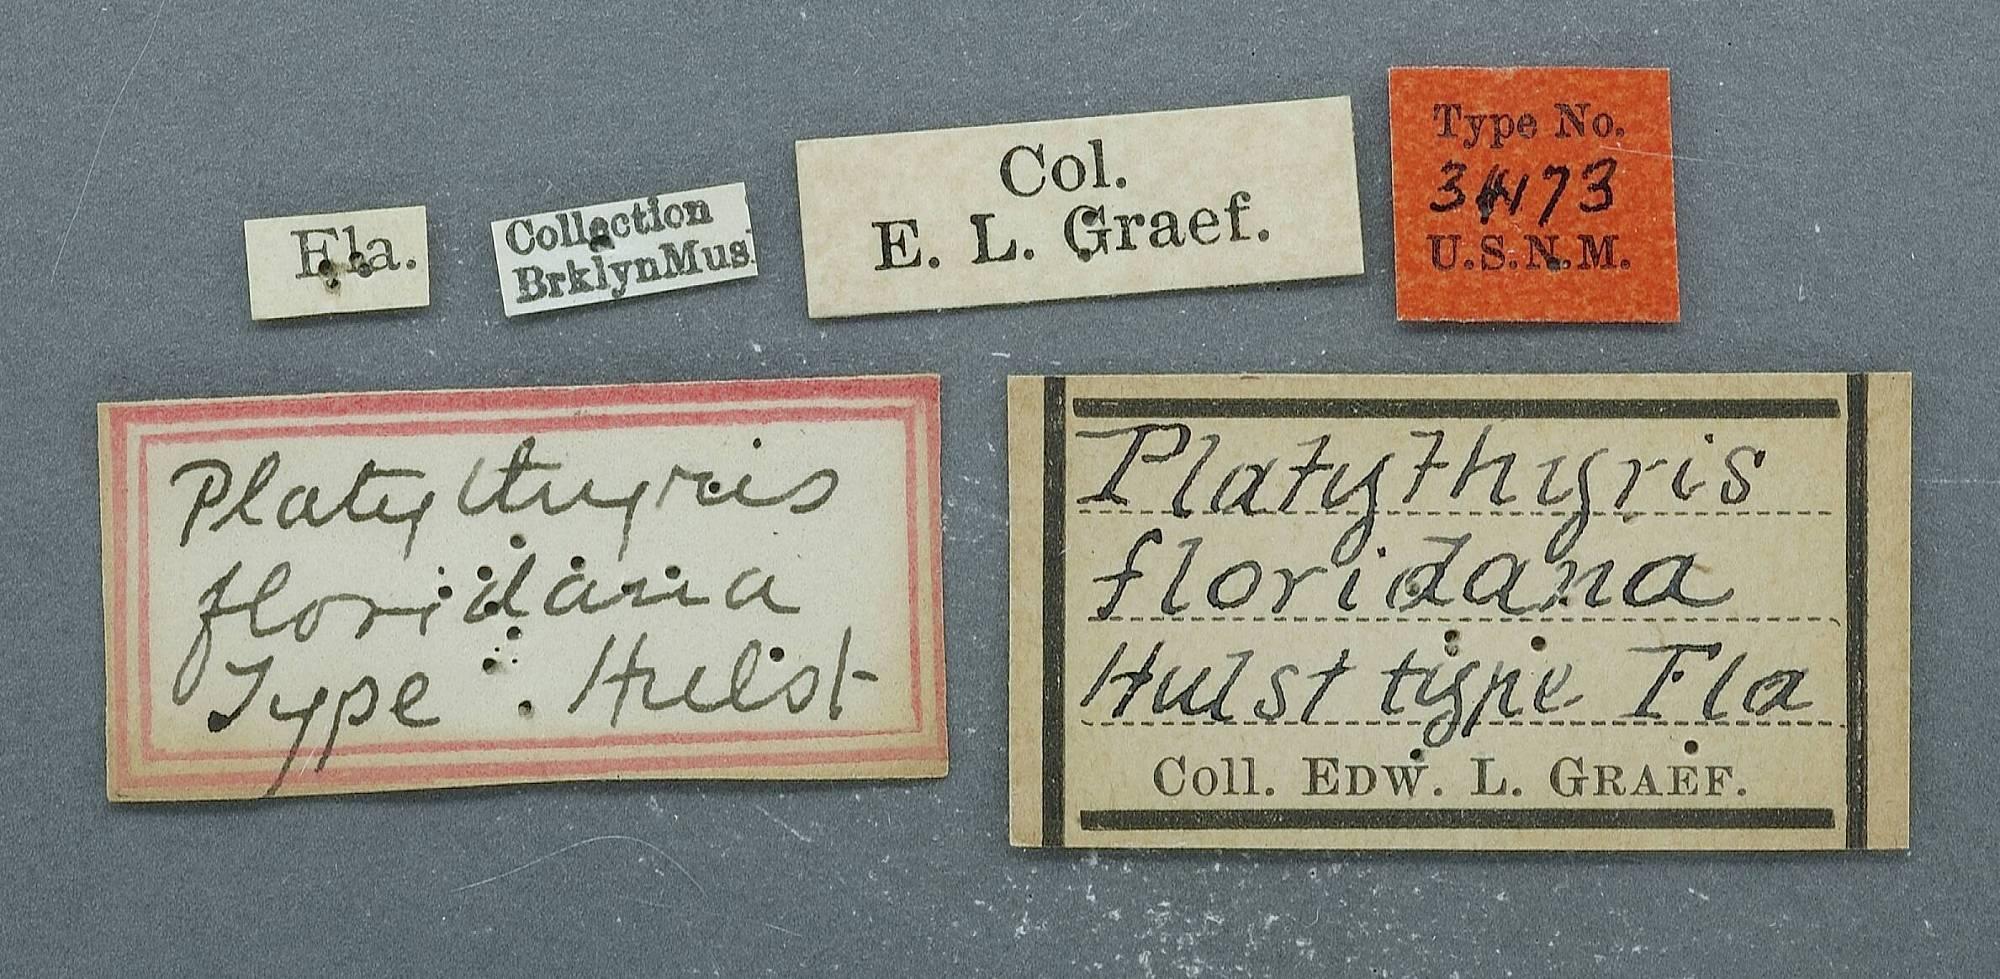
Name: Platythyris floridana
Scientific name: Platythyris floridana Hulst
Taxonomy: Animalia, Arthropoda, Insecta, Lepidoptera, Thyrididae
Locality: [Not Stated], Florida, United States
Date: [Not Stated]